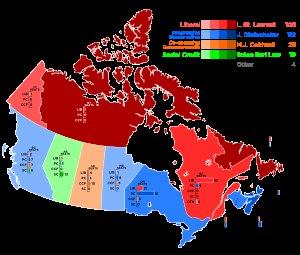
Cet article traite des événements qui se sont produits durant l'année 1957 au Canada.